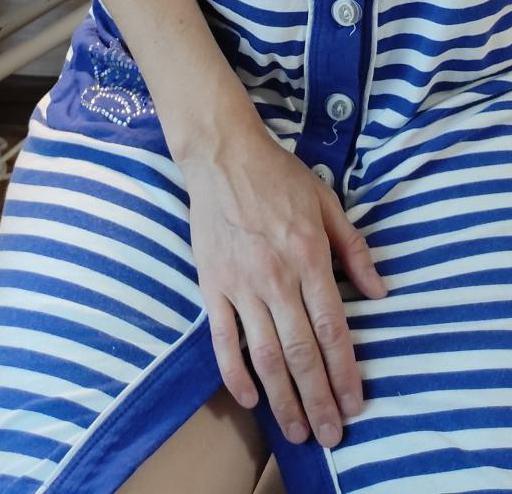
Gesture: no_gesture